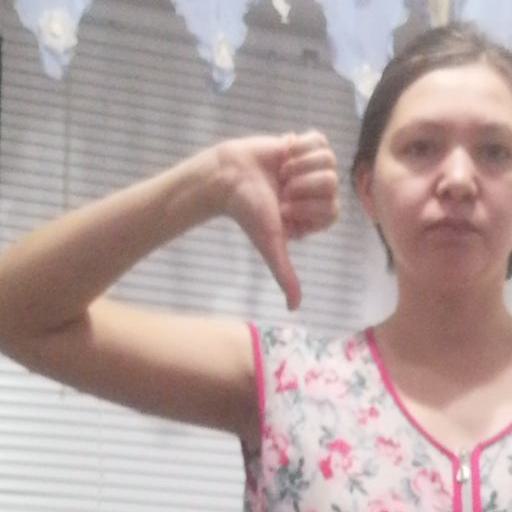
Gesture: dislike